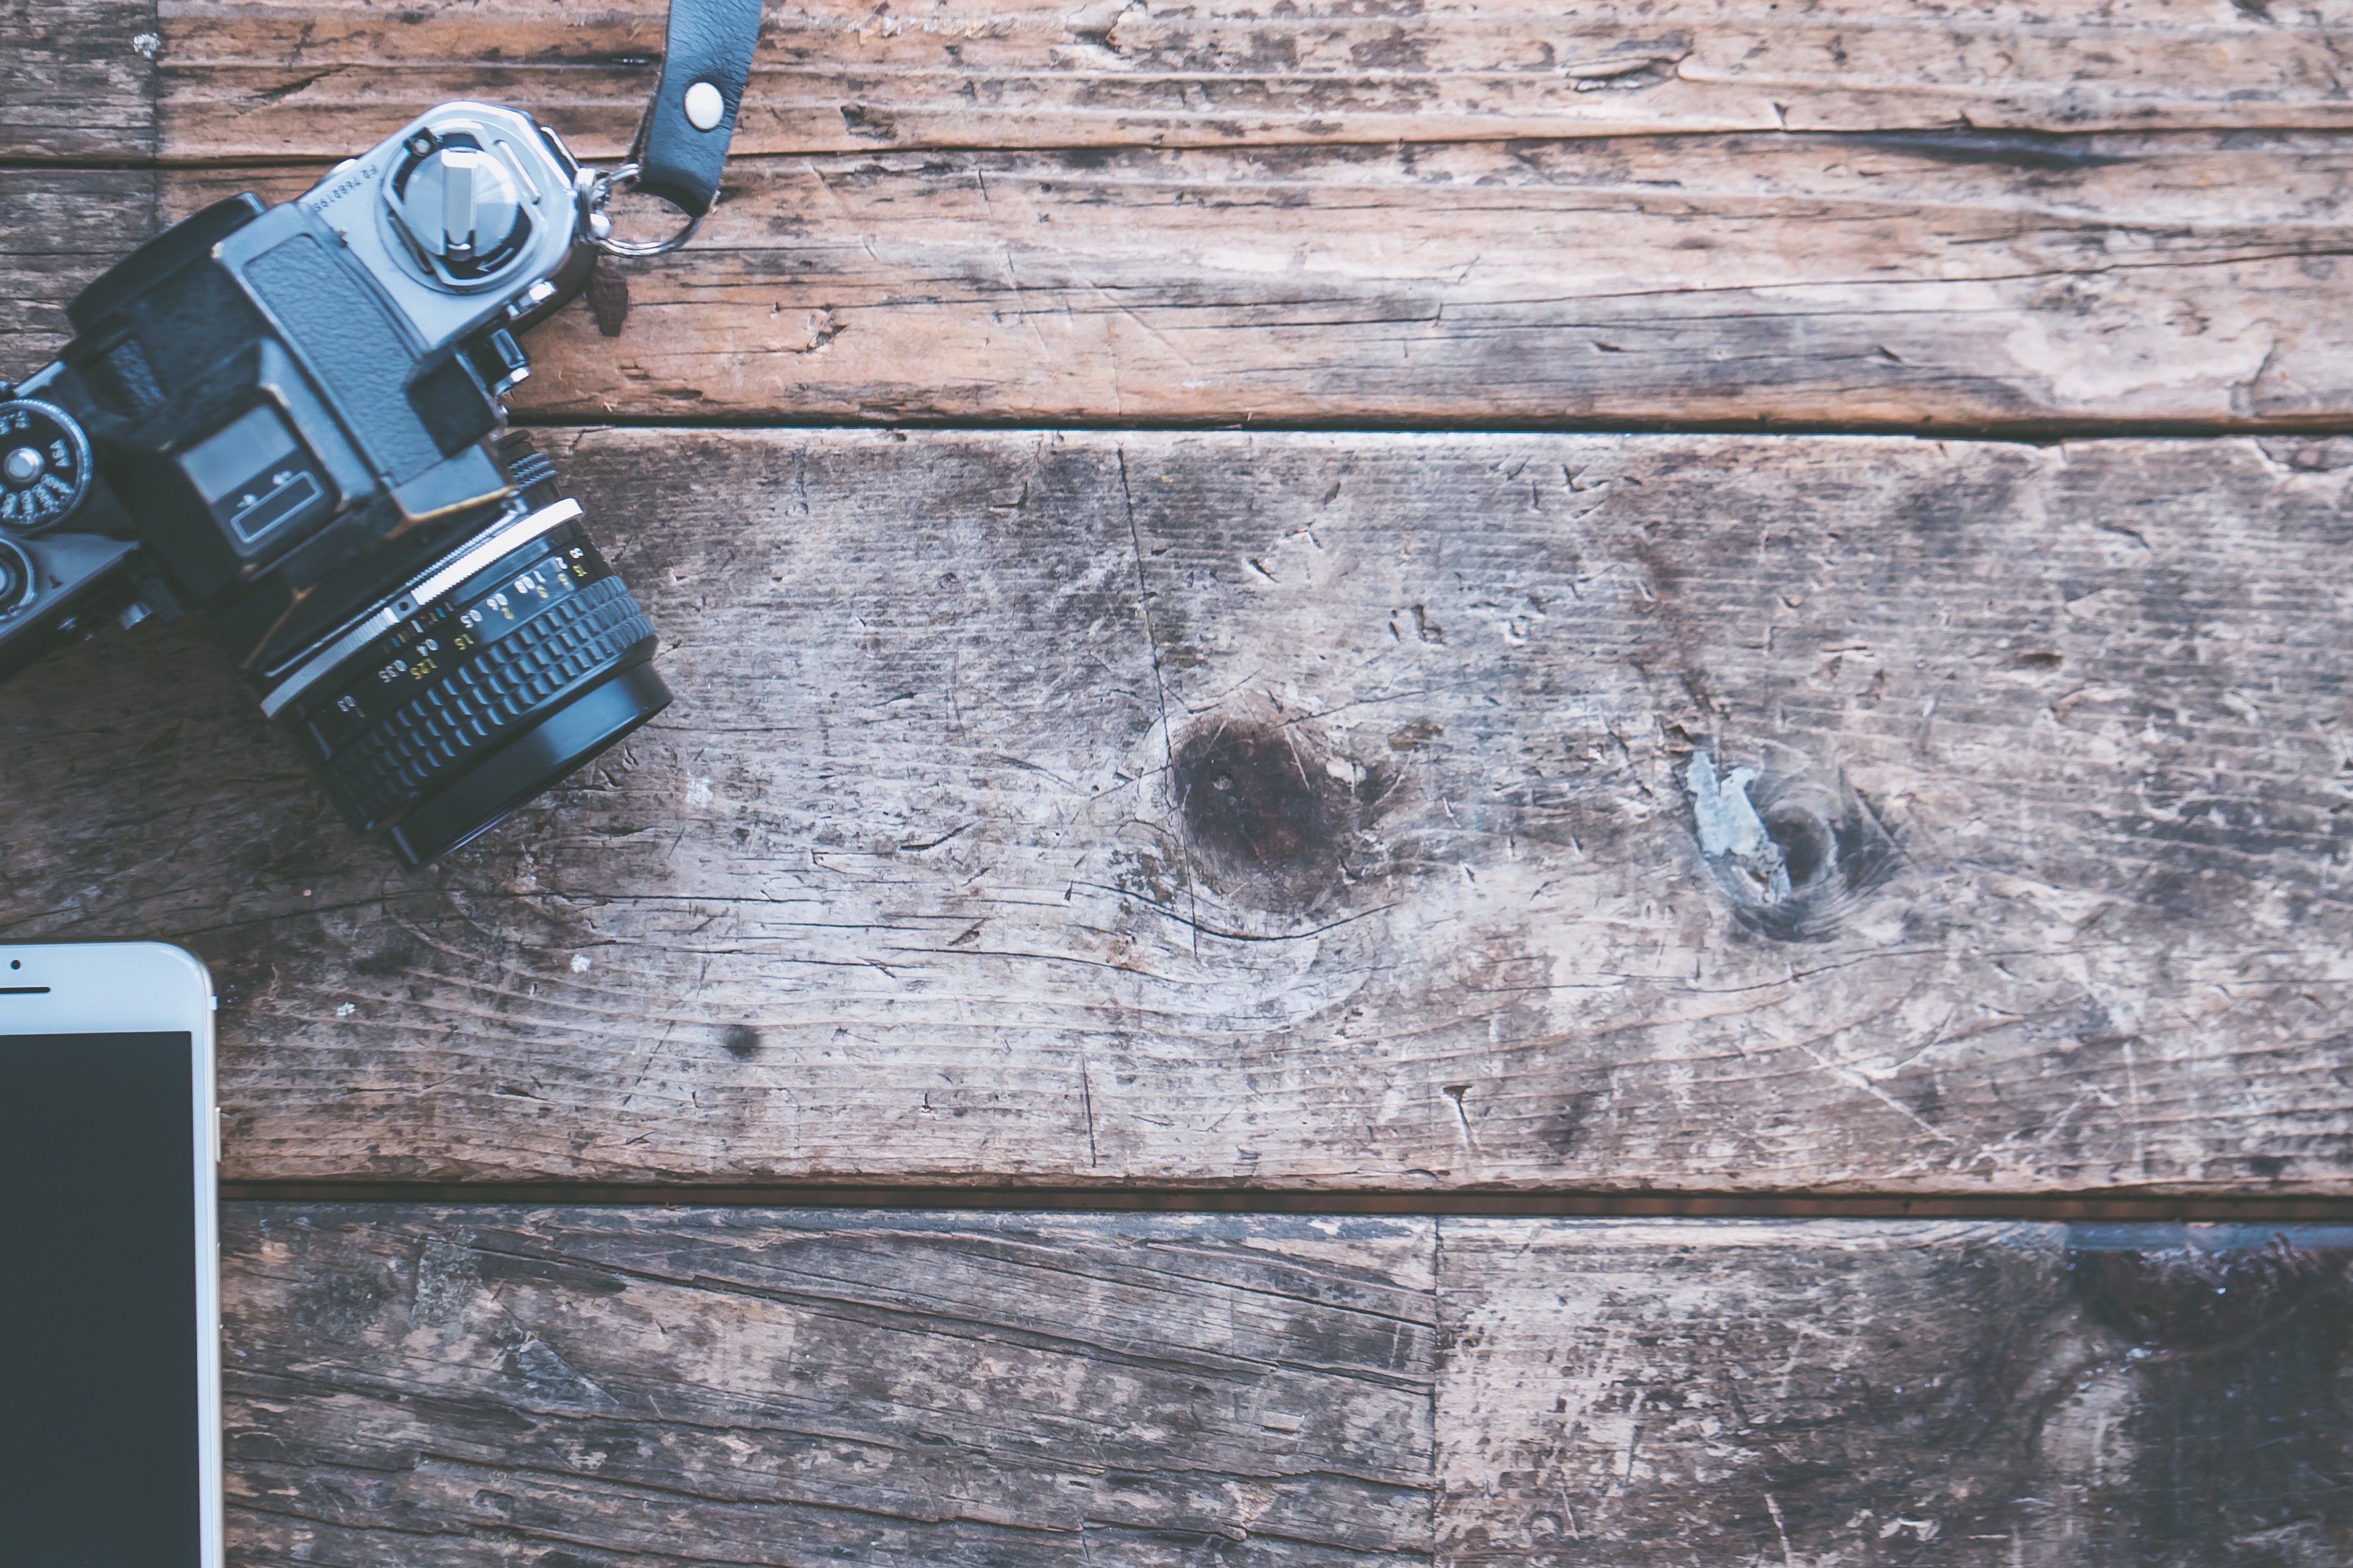
wall, wood, hardwood, tree, architecture, siding, brickwork, brick